First of May (1958 film)

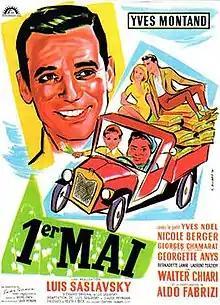

First of May (French: Premier mai) is a 1958 French-Italian comedy film directed by Luis Saslavsky and starring Yves Montand, Yves Noël and Nicole Berger.